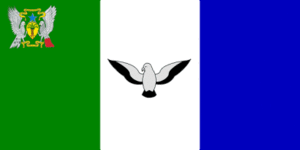
Principe, aussi appelée île du Prince sous une forme peu usitée, en portugais Príncipe ou Ilha do Príncipe, est une île d'Afrique formant avec l'île de São Tomé la République de Sao Tomé-et-Principe. Elle constitue une province et le district de Pagué de ce pays.